Military history of Asian Americans

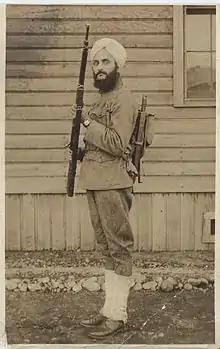
During World War I, Indian American Bhagat Singh Thind, who served in the U.S. Army, was promoted to sergeant and was stationed at Camp Lewis, Washington in 1918. Thind, a Sikh, was the first U.S. serviceman to be allowed for religious reasons to wear a turban as part of their military uniform.

In the early 20th century, while the rest of the world was engulfed in the depths of World War I, the U.S. was looking to its south. Mexico had been embroiled in a civil war since 1910, and in 1916 the violence spilt north over the border when Pancho Villa raided Columbus, New Mexico, killing 16 Americans. This culminated with a U.S. response, officially known as the Mexican Expedition, led by Major General John Pershing. A large number Chinese Mexicans assisted U.S. forces in Mexico during the expedition and upon its completion in early 1917, they were threatened with hanging by Villa. Despite the provisions of the Chinese Exclusion Act, Pershing sought permission for these people to be allowed to resettle in the U.S. A total of 527 eventually entered the country, settling mostly in San Antonio, and they later became known as "Pershing's Chinese".